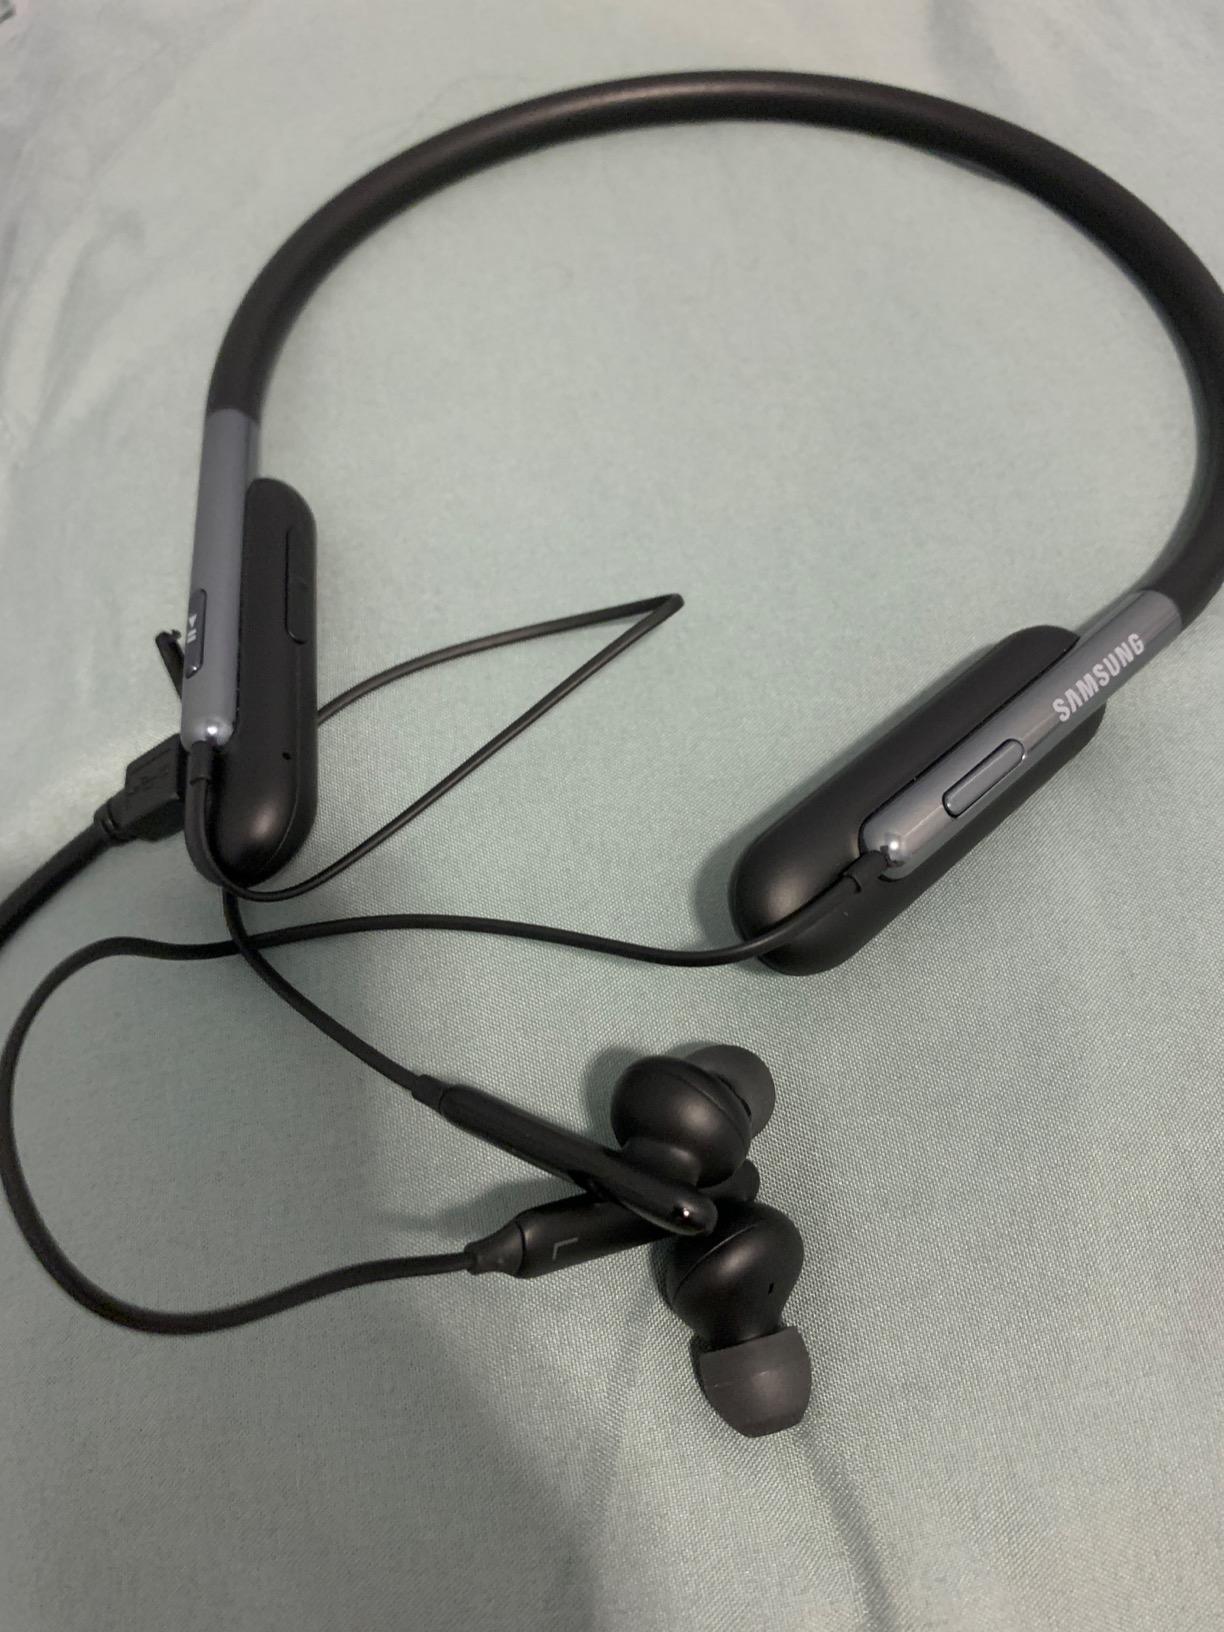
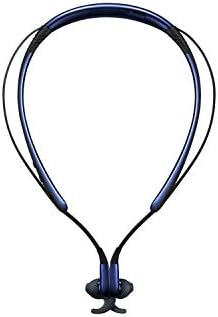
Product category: headphones
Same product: no